Amelia Earhart (film)

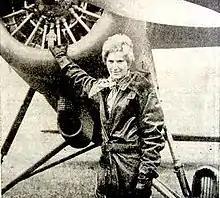
Susan Clark in a promotional image for the production

The film dramatized Earhart's life, but "refuses to speculate on the cause of Ms. Earhart's disappearance during a round-the-world trip in 1937"; however despite the lack of speculation "the clues that do exist are presented in full". Mainly staying close to the historical record, one departure is portraying stunt pilot Paul Mantz as her "purported lover", a long-standing rumor that has never been substantiated. Sobieski's screenplay drew on "her own experiences as a licensed pilot".